Alparslan Türkeş

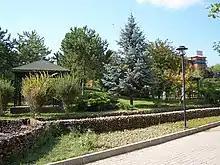
The Alparslan Türkeş Park in Ankara, Turkey

Türkeş was a key figure in shaping Turkish nationalism and reviving Pan-Turkism from the 1940s onwards. Soon after his death in 1997, Turkish President Süleyman Demirel stated that his passing had been a "great loss to the political life of Turkey". Similarly, Turkey's first female Prime Minister Tansu Çiller described him as a "historic individual".